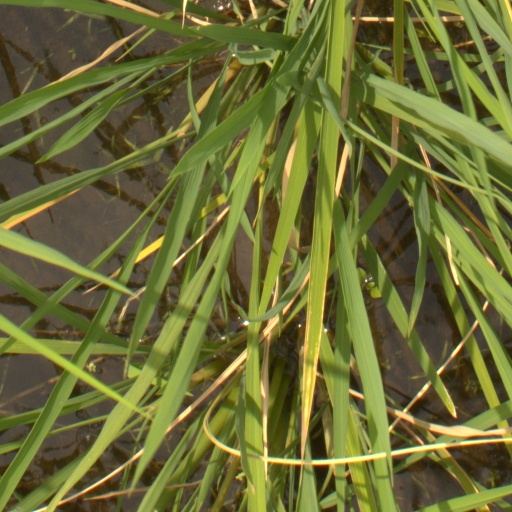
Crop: rice